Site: brandenburg
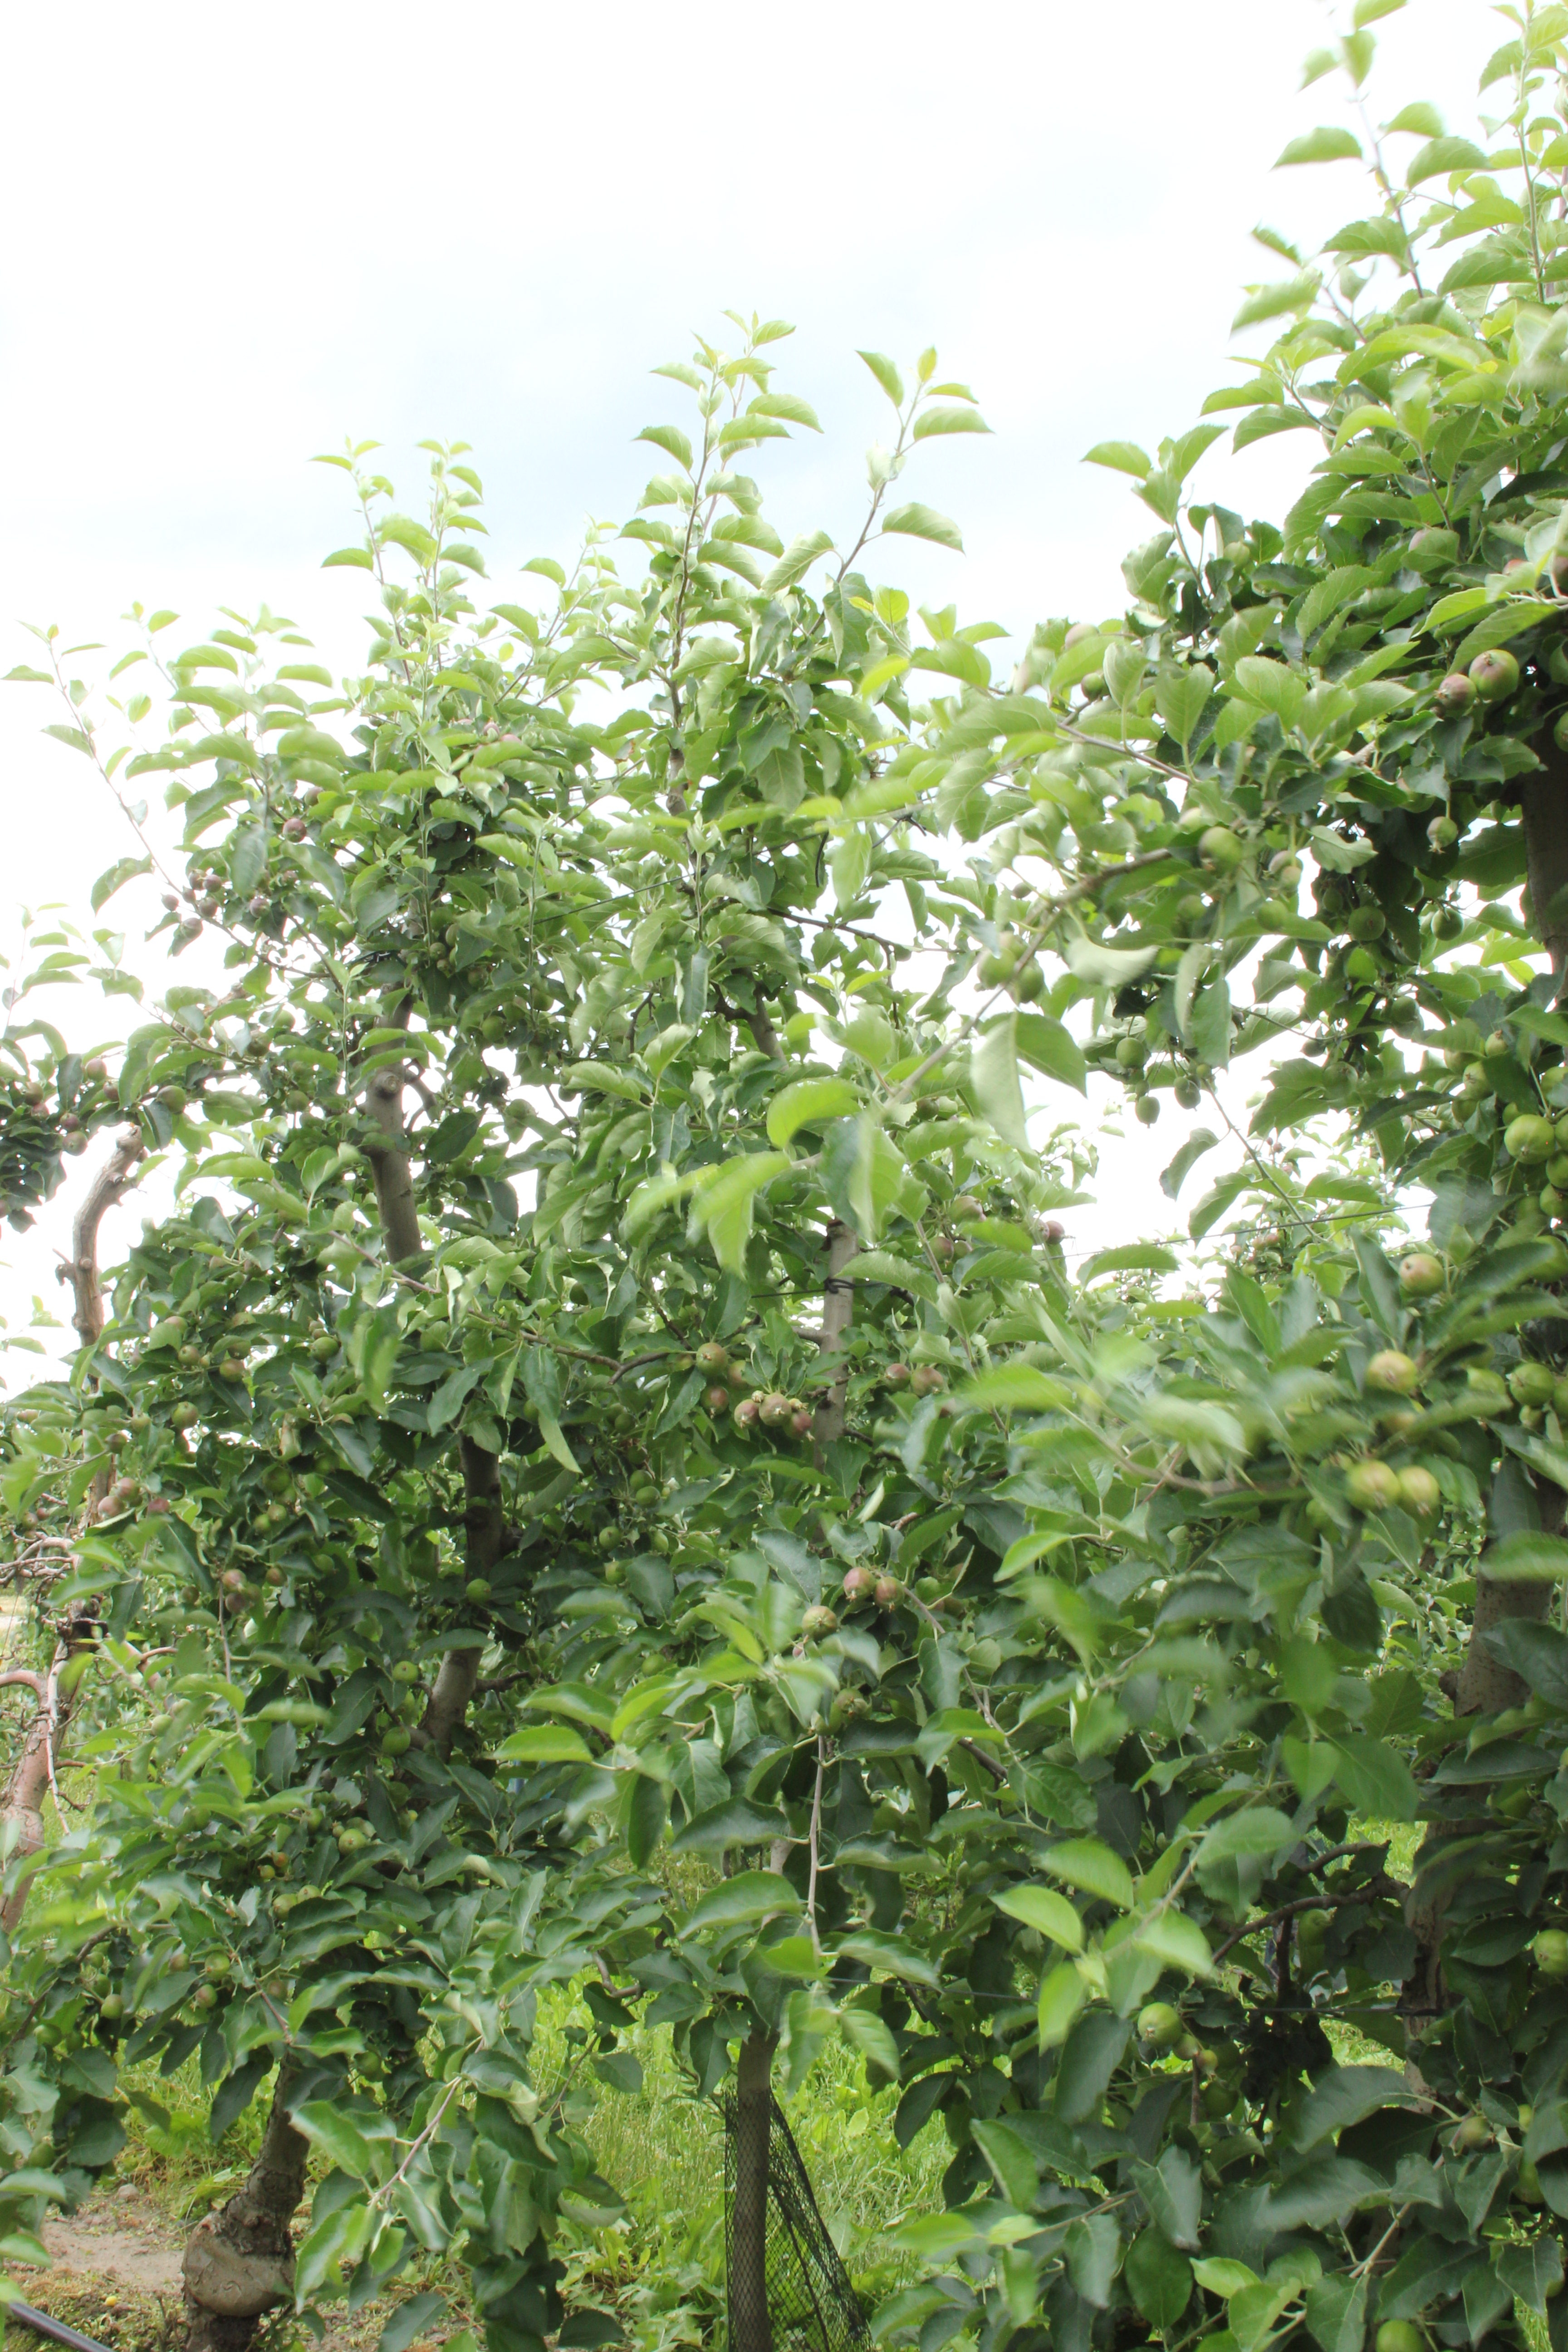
Growth stage (BBCH 73): Development of fruit